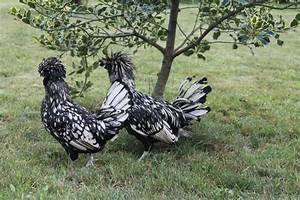
Label: gallina